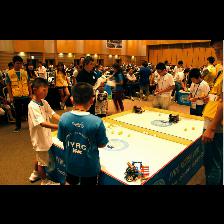
Label: Human